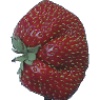
Label: strawberry_wedge